COVID-19 pandemic on naval ships

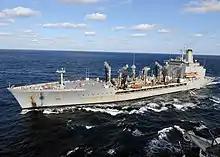
USNS "Leroy Grumman" in 2010

The coronavirus pandemic was reported to have spread to the American aircraft carrier when its first three cases were reported on 24 March 2020. As of 5 May 2020, 1,156 crewmembers have tested positive, with one fatality. The Navy has said they will no longer report public tallies of coronavirus cases on the USS Theodore Roosevelt. Initial testing was completed by 27 April 2020, at which point, 969 crew members had tested positive, and 14 of those 969 had recovered. By 29 April 2020, the bulk of the ship had been cleaned, and sailors that were previously quarantined on Guam began moving back to the ship.